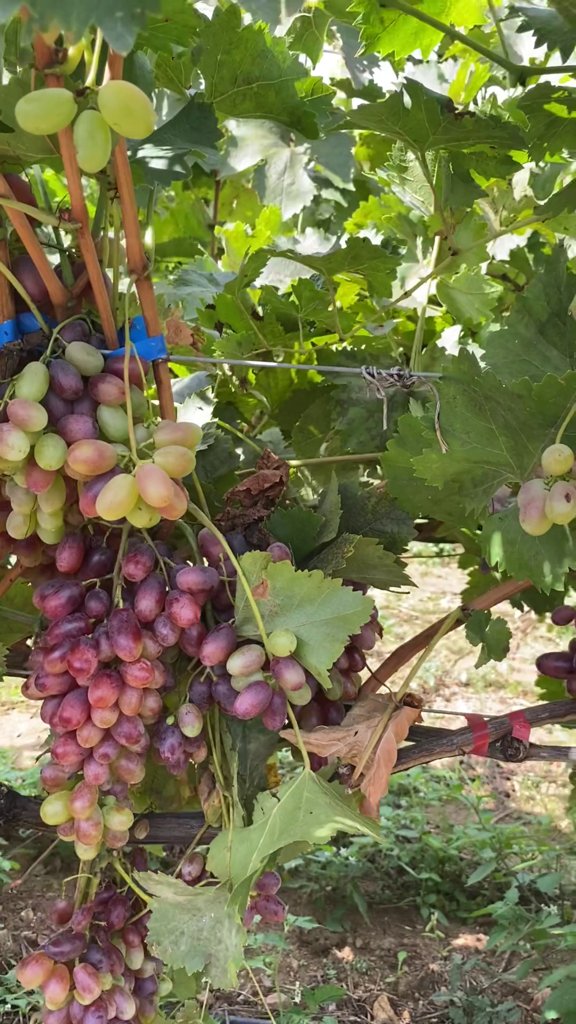
Berries visible: 158
Grape clusters: 5